Punahou School

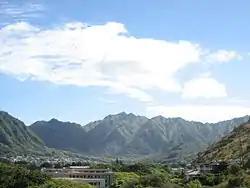
Situated in the foothills of the Koolau Mountains, Punahou shares Manoa Valley with the University of Hawaii main campus and a few other schools

Many traditional events take place on campus. On the first Friday and Saturday of each February, the junior class hosts the Punahou Carnival. Proceeds from the carnival contribute to the Financial Aid program. The event is an entertainment highlight each year in Honolulu. All 9-11th grade students are required to work at least one 3-hour shift per carnival, and all students are let out of class early on Friday (typically before lunch) to enjoy the Carnival.